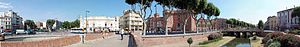
Perpignan / Geografi
Perpignan er en kommune og by i Frankrig beliggende i departementet Pyrénées-Orientales og i regionen Occitanie. Internt i Pyrénées Orientales ligger Perpignan i området Roussillon, hvori det er hovedby.